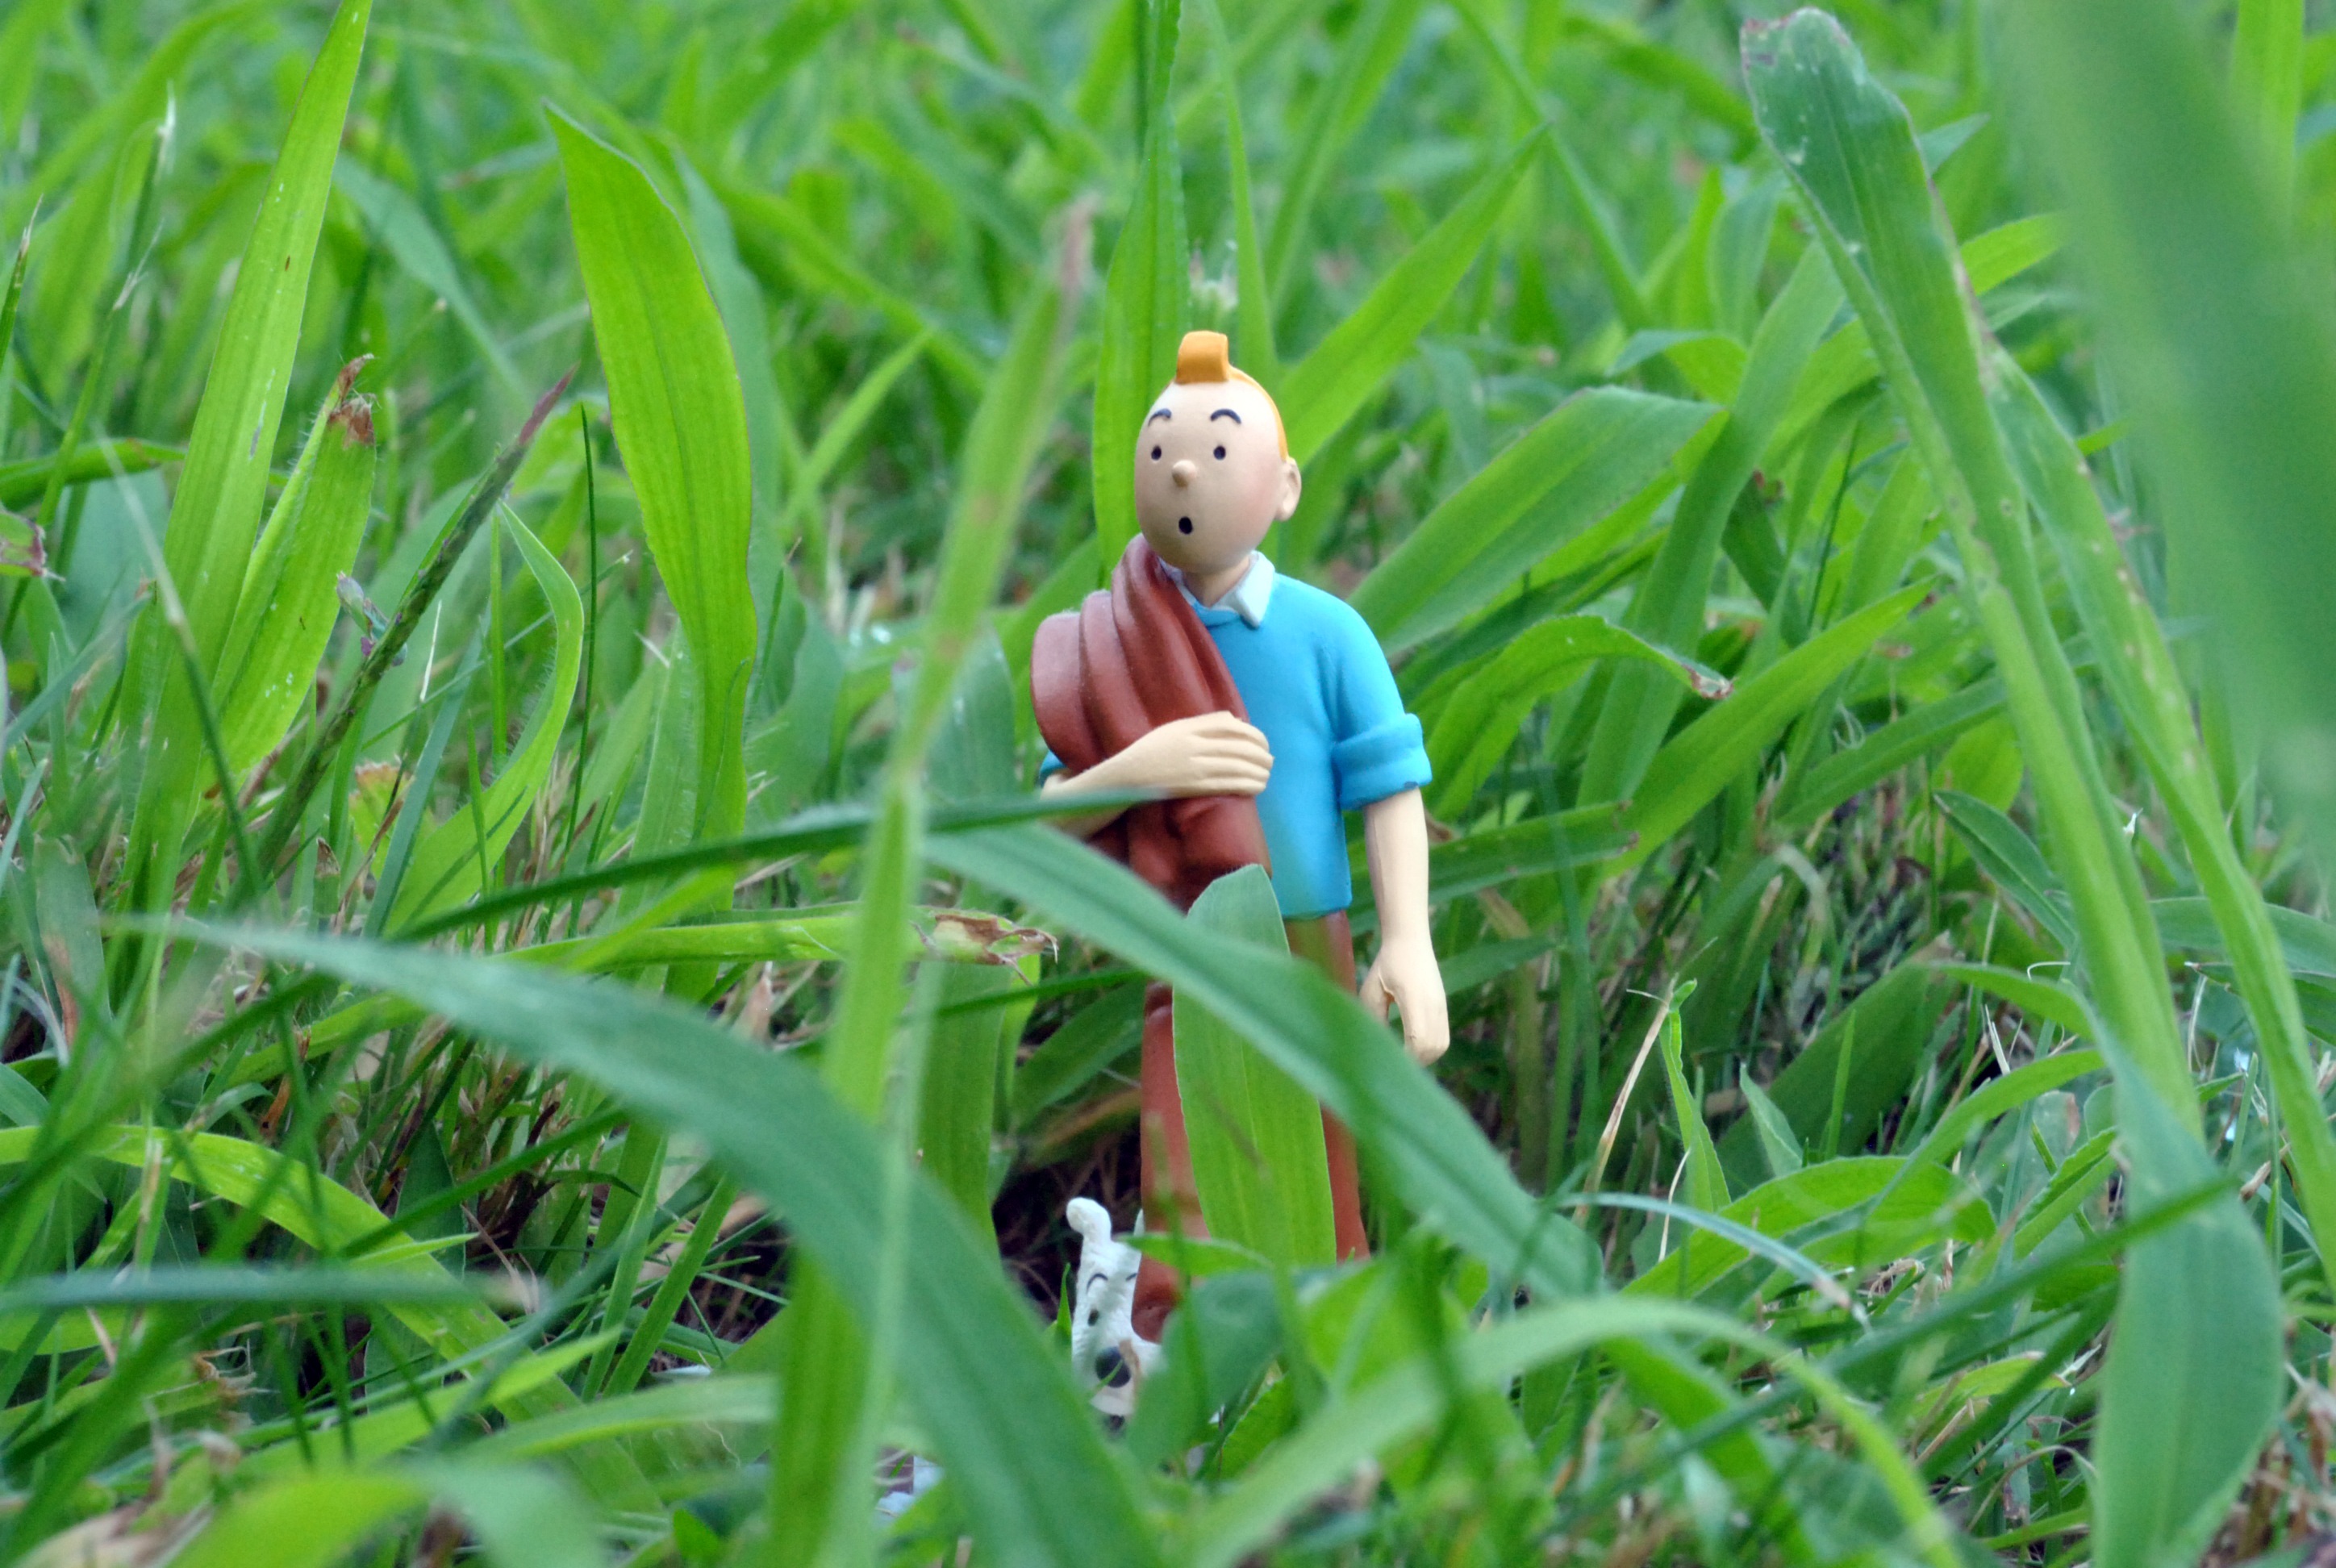
nature, forest, grass, plant, field, lawn, meadow, prairie, flower, green, jungle, crop, botany, agriculture, flora, wildflower, tintin, grassland, rainforest, figurine, look, habitat, campaign, paddy field, man and dog, natural environment, grass family, milou